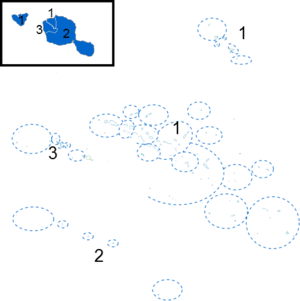
Résultats des élections législatives de Polynésie française en 2012
Les élections législatives françaises de 2012 se dérouleront les samedis 2 et 16 juin 2012. Dans la collectivité de Polynésie française, trois députés sont à élire dans le cadre de trois circonscriptions, soit une de plus que lors des législatures précédentes, en raison du redécoupage électoral. Pour des raisons de logistique et d'organisation, les deux tours sont espacés de deux semaines, contrairement aux circonscriptions de métropole.